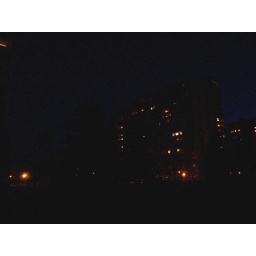
View around home while walking the dog during Earth Hour